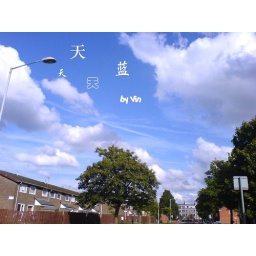
taken on the road to ASDA by phone camera